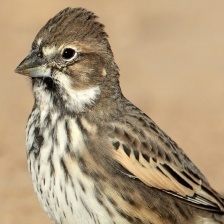
Species: LARK BUNTING
Scientific name: CALAMOSPIZA MELANOCORYS
ImageNet parent category: indigo_bunting